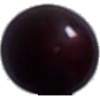
Label: Cherry Wax Black 1